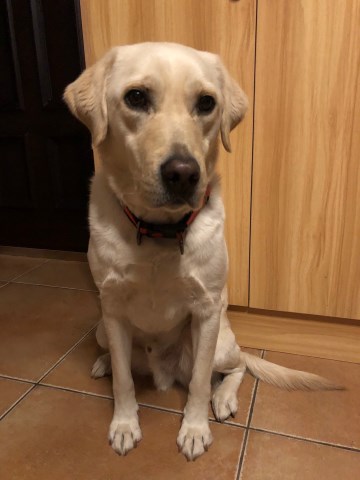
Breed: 3580-n000122-Labrador_retriever